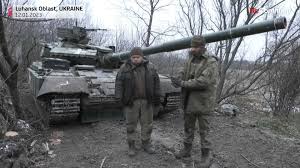
Label: Tank